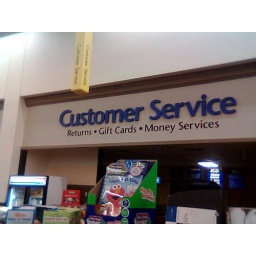
all the signs on this wall are different in style